Augustus Pitt Rivers

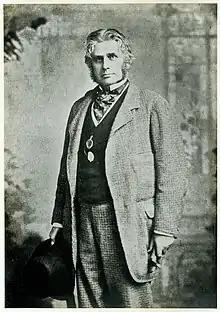

Lieutenant General Augustus Henry Lane Fox Pitt Rivers (14 April 18274 May 1900) was an English officer in the British Army, ethnologist, and archaeologist. He was noted for innovations in archaeological methodology, and in the museum display of archaeological and ethnological collections. His international collection of about 22,000 objects was the founding collection of the Pitt Rivers Museum at the University of Oxford, while his collection of English archaeology from the area around Stonehenge forms the basis of the collection at The Salisbury Museum in Wiltshire.